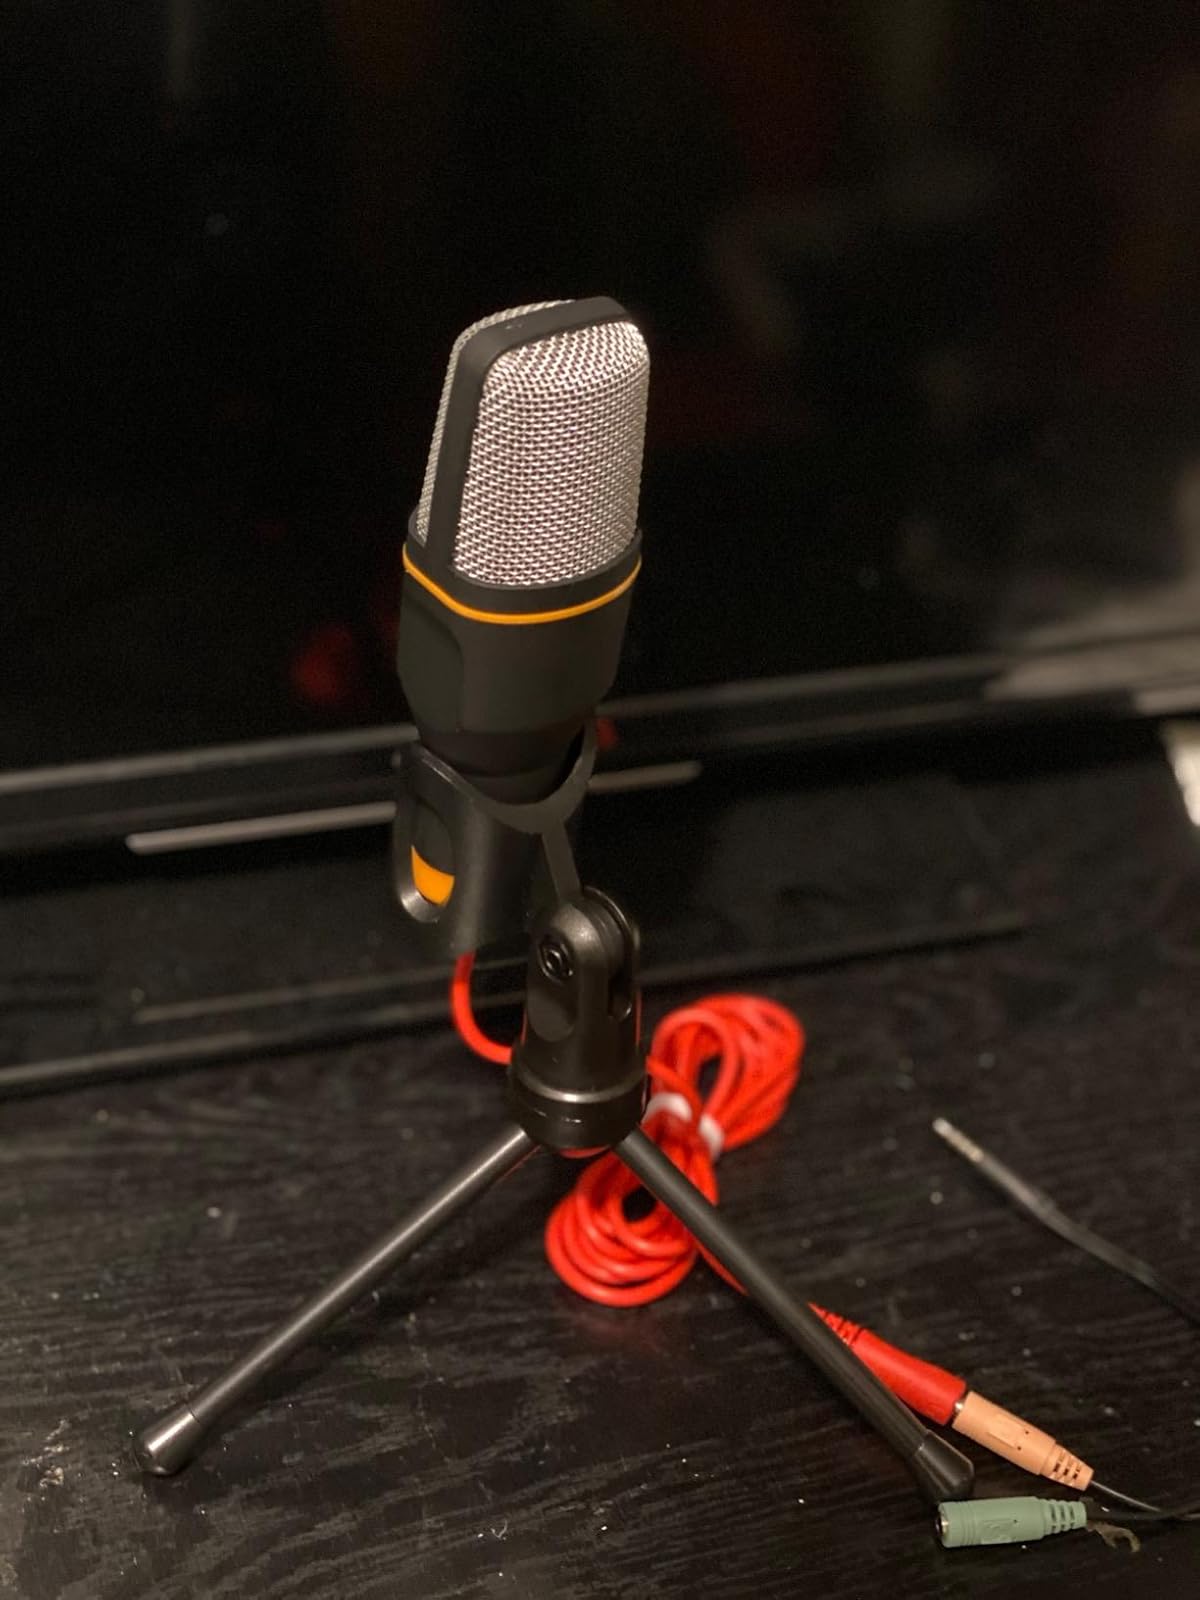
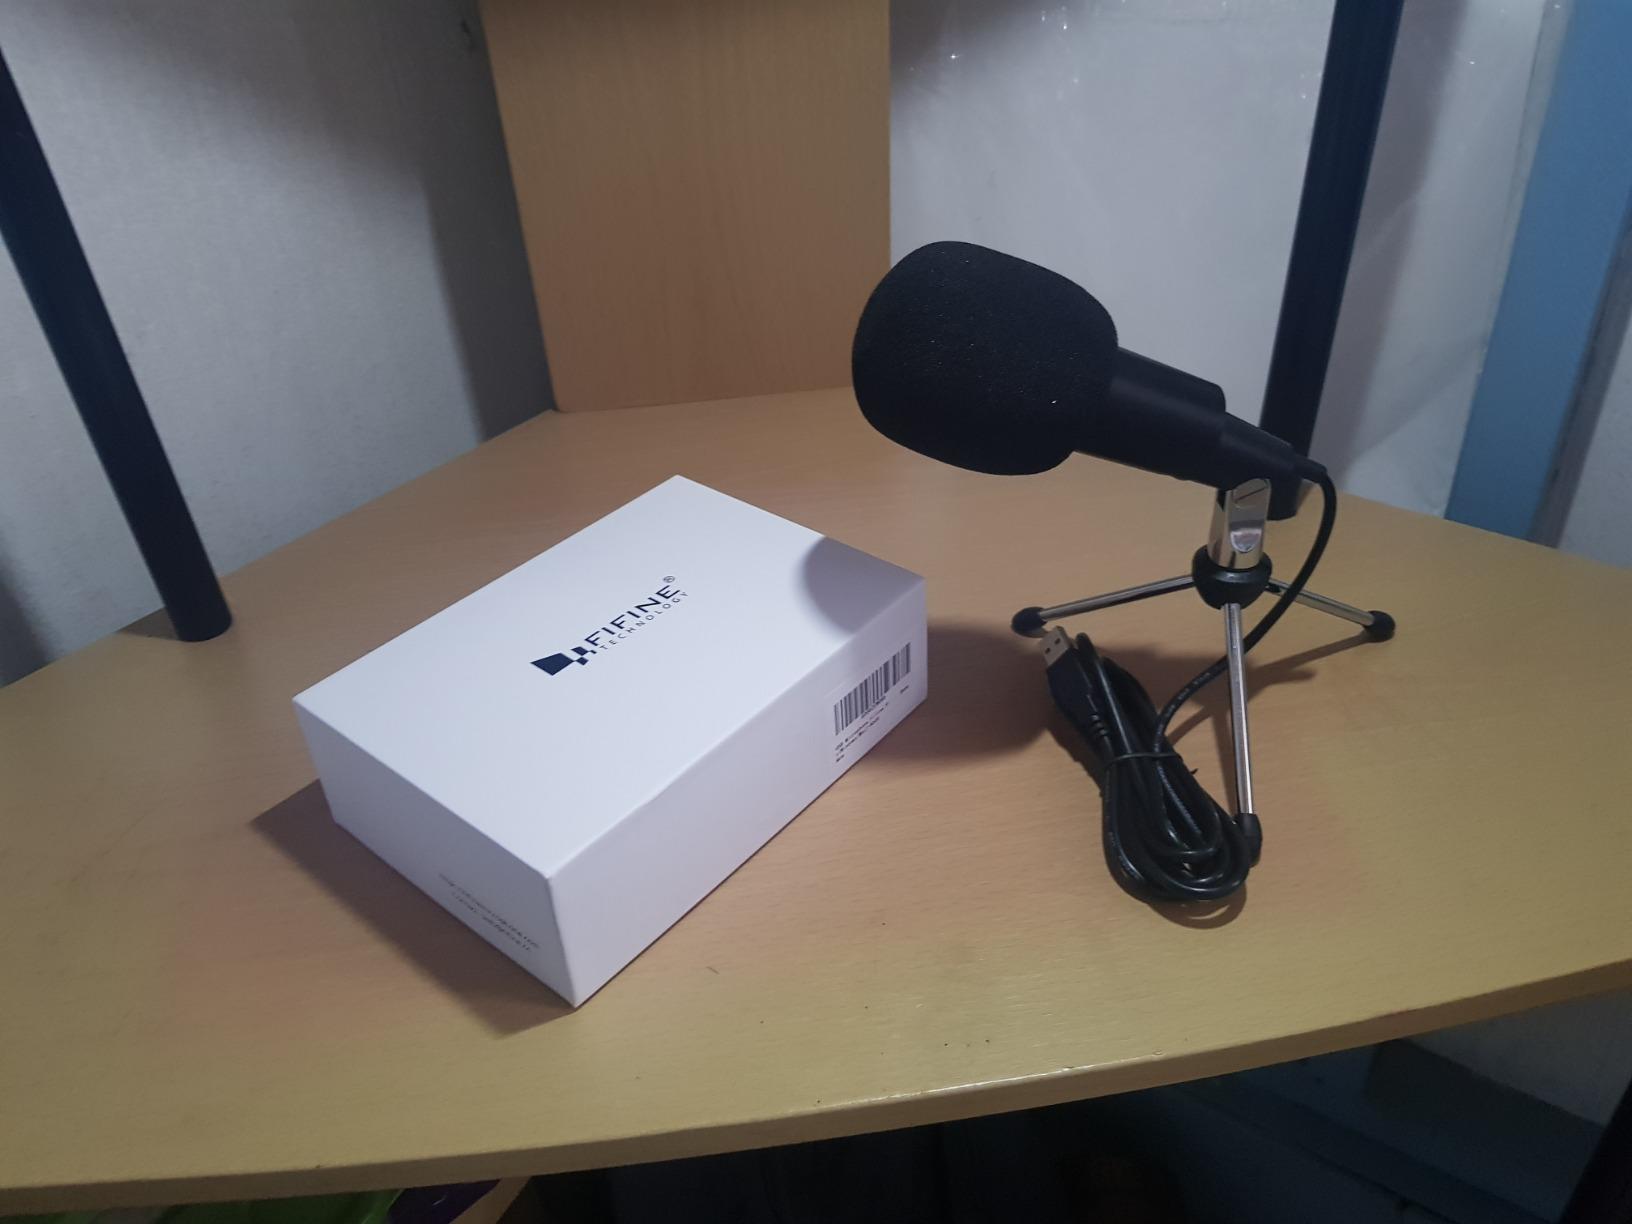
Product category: microphone
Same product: no